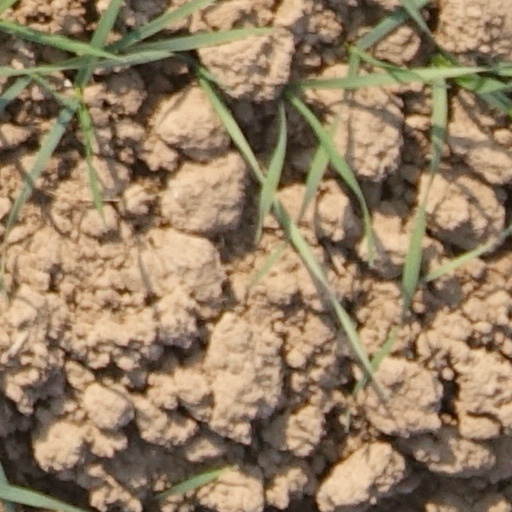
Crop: wheat